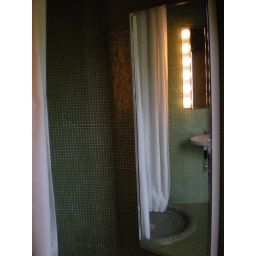
bathroom reflected in the bathroom mirror